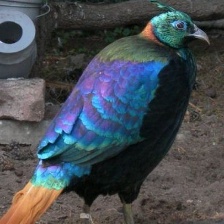
Species: HIMALAYAN MONAL
Scientific name: LOPHOPHORUS IMPEJANUS